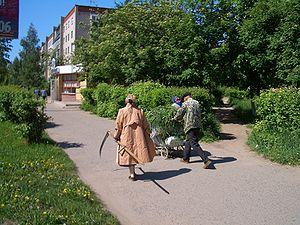
L’agriculture urbaine et par extension, urbaine et périurbaine est une forme émergente ou réémergente de pratiques agricoles effectuées en ville.